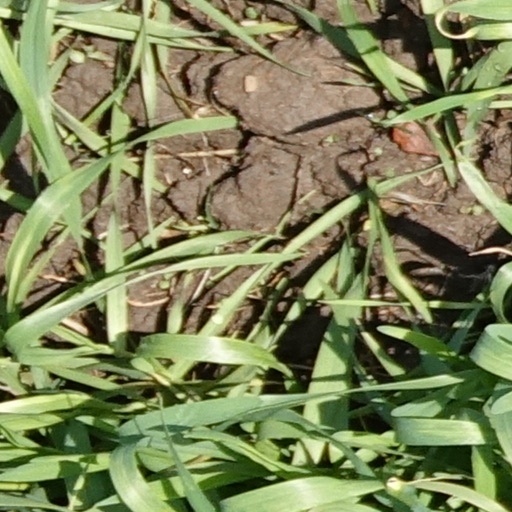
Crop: wheat